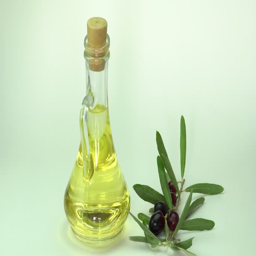
olive oil and olive branch on the table